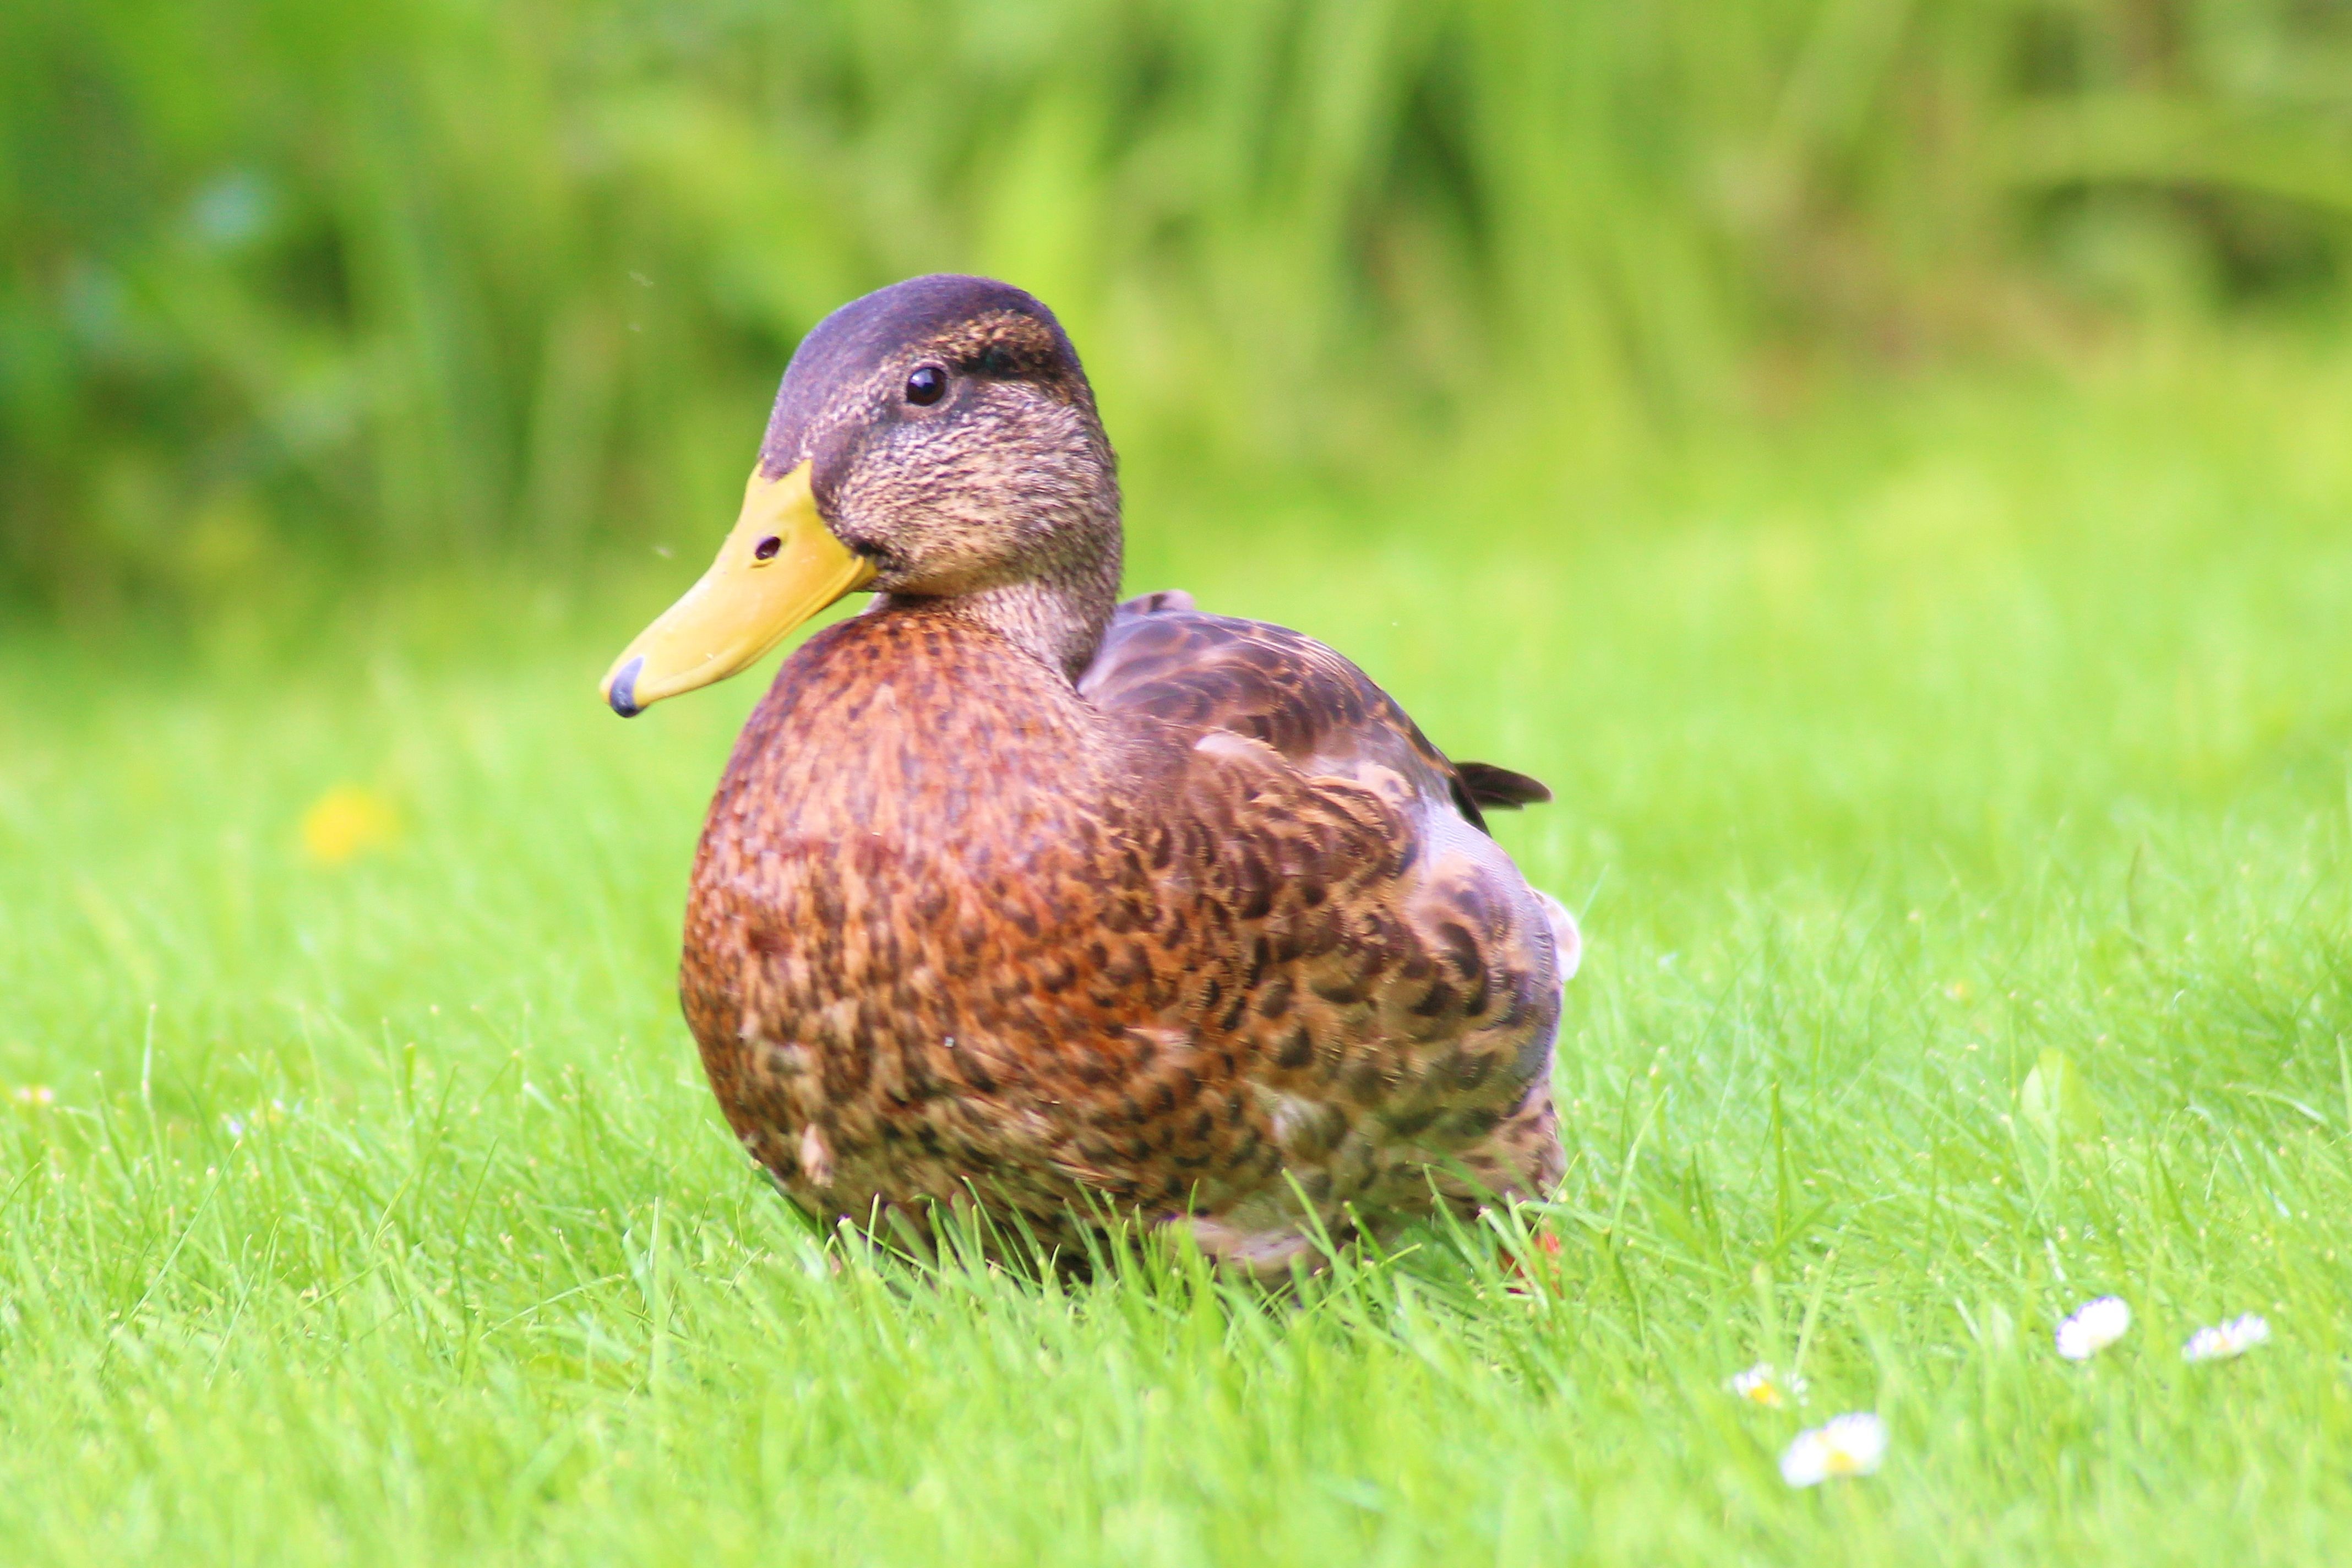
nature, grass, bird, meadow, prairie, wildlife, beak, fauna, plumage, poultry, duck, vertebrate, waterfowl, water bird, mallard, ducks geese and swans